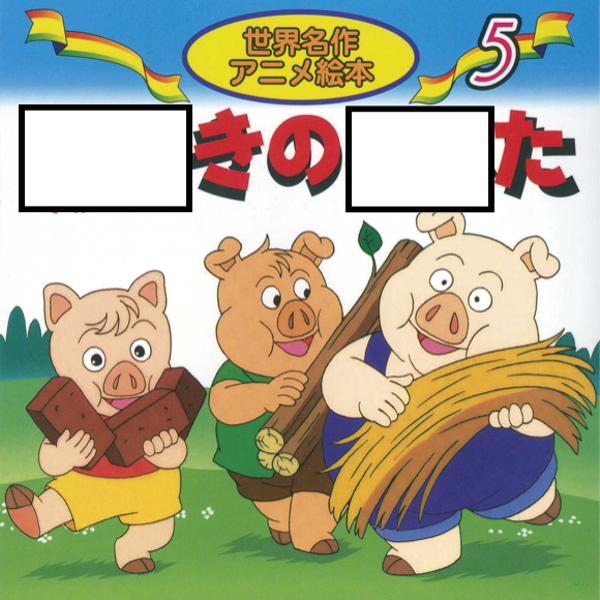
回答: TKOの/し